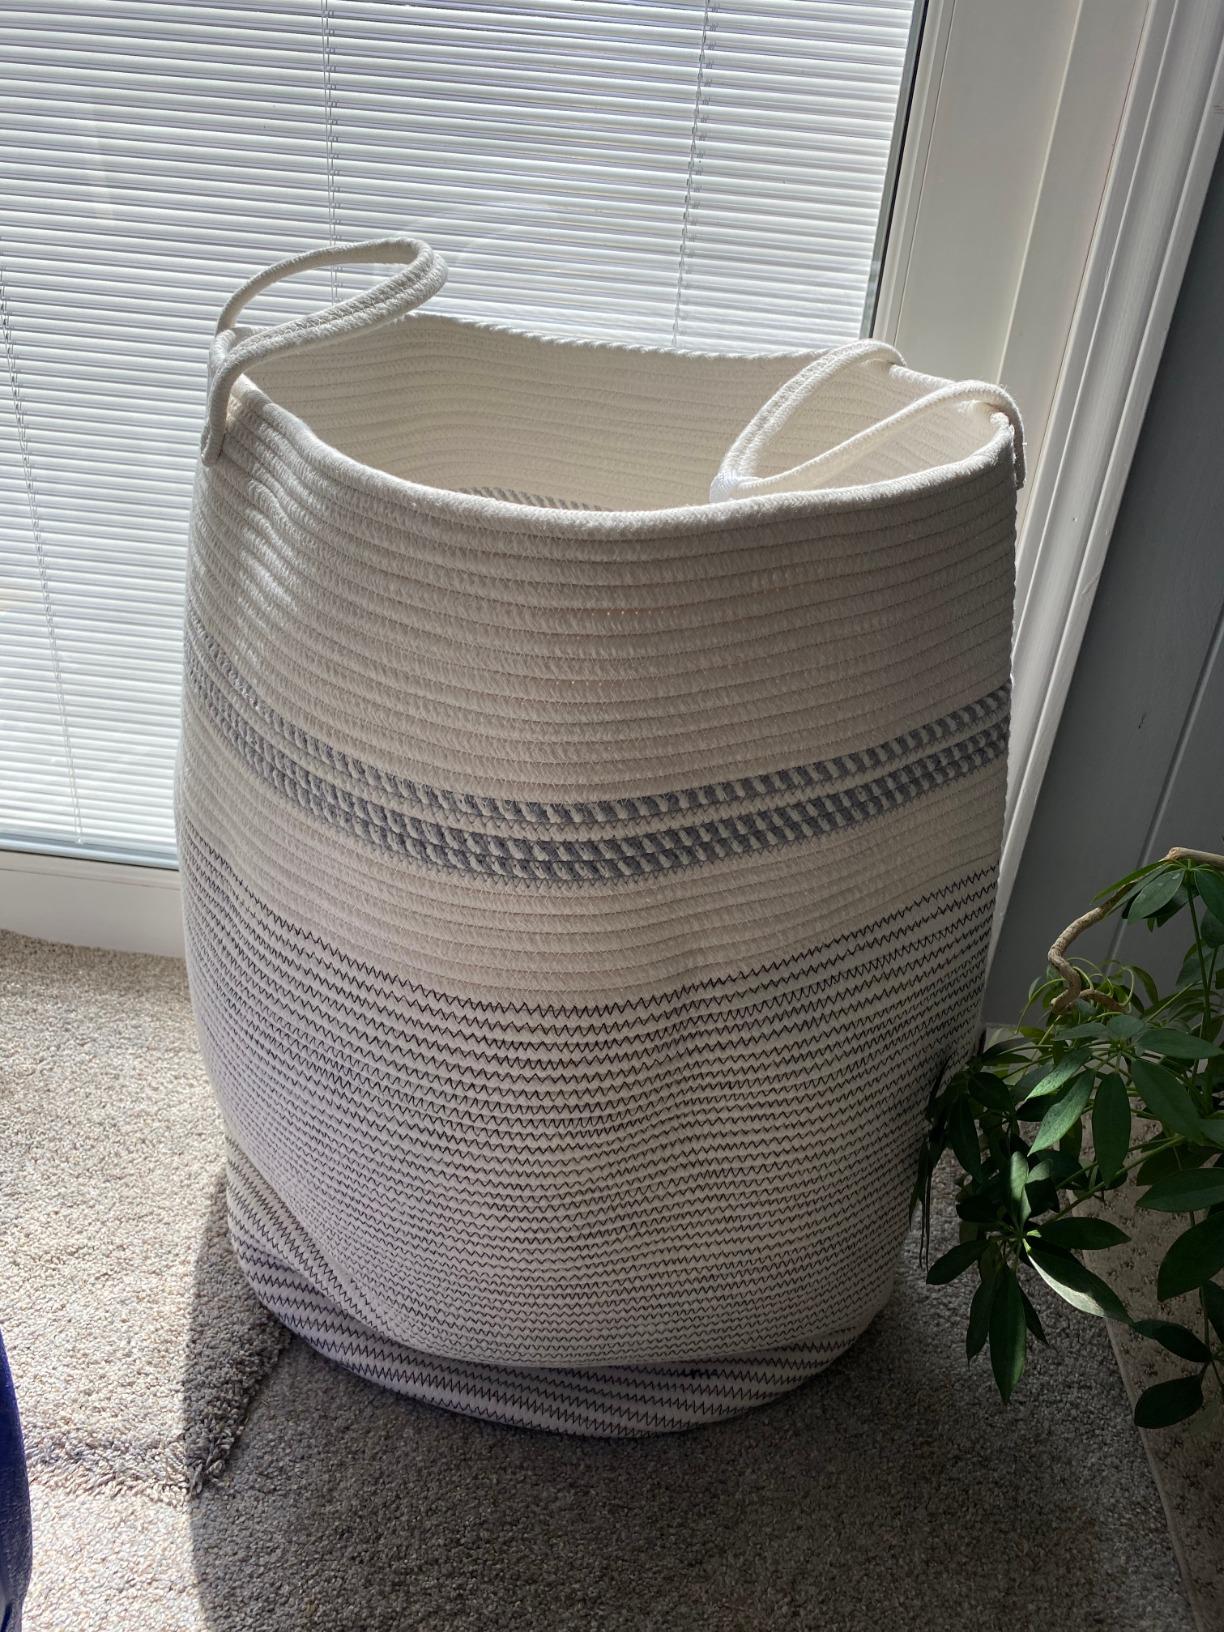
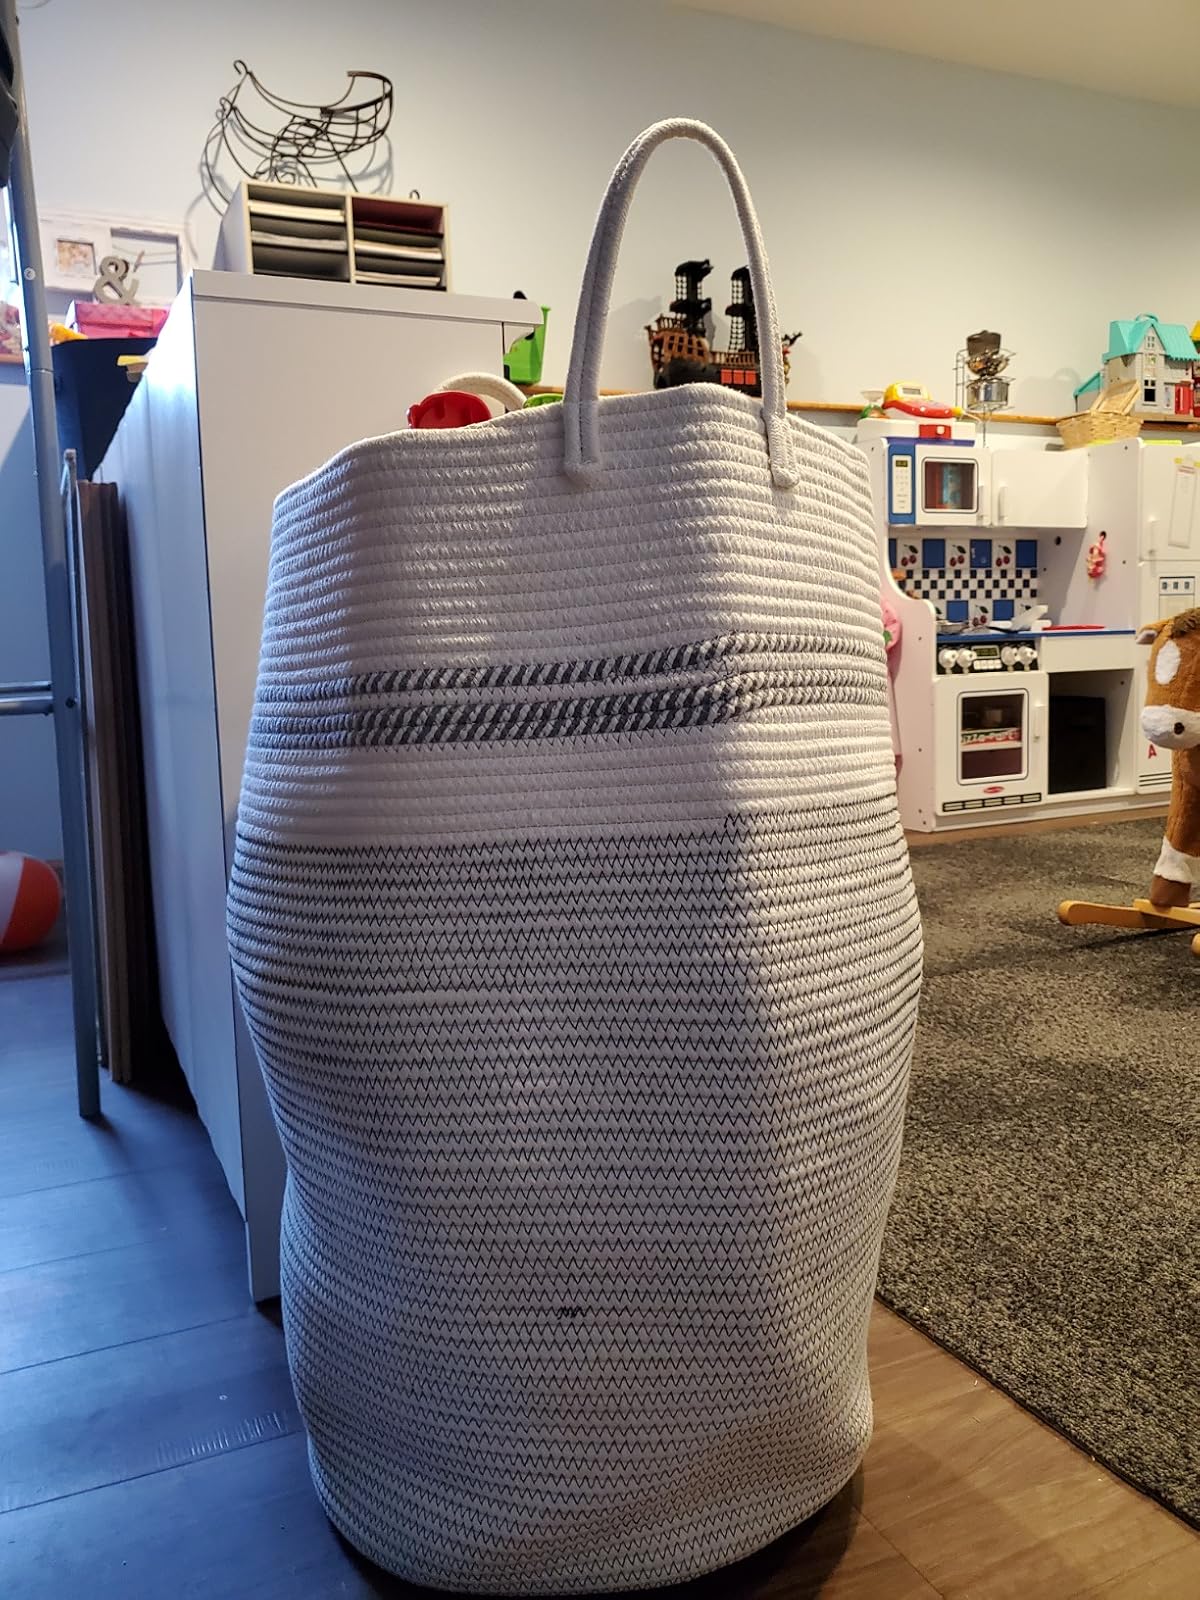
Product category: items_hamper
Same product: yes